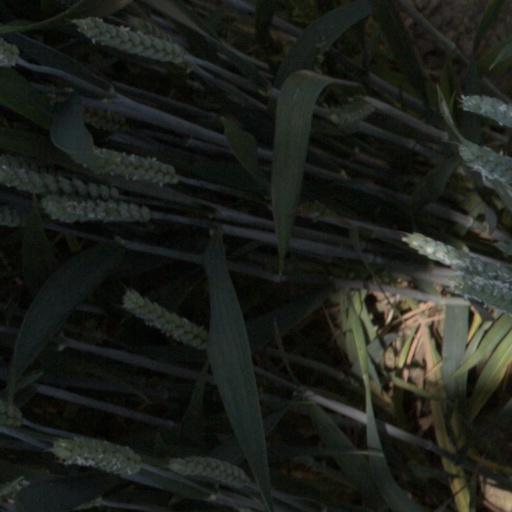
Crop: wheat